Avonside

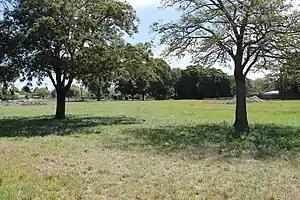

Avonside is an eastern suburb in Christchurch, New Zealand. It is one of the oldest suburbs of the city, with only Heathcote being older.